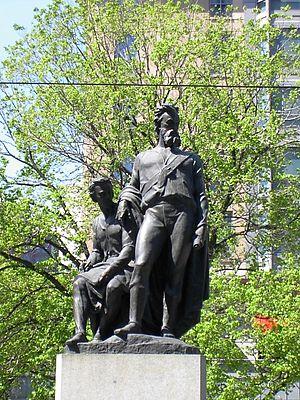
L’expédition Burke et Wills est un épisode tragique de l'exploration des terres intérieures de l'Australie. En 1860, une expédition de 18 hommes tente la traversée sud-nord de l'Australie à partir de la ville de Melbourne pour atteindre le golfe de Carpentarie, un parcours de 2 800 kilomètres. À l'époque, l'intérieur de l'Australie était encore inconnu des colons européens. Les explorateurs réussirent à atteindre la côte nord, stoppés seulement à 5 kilomètres par une zone de marécages. Mais la malchance et la défaillance des leaders causèrent la mort de sept personnes sur le chemin du retour, notamment celles de Burke et de Wills.